Black Talon

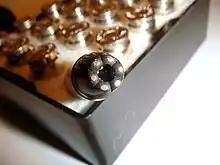
Detail of a 9×19mm Black Talon bullet

The Black Talon bullet was designed in 1991 under the supervision of Alan Corzine, then Winchester's VP of research and development.